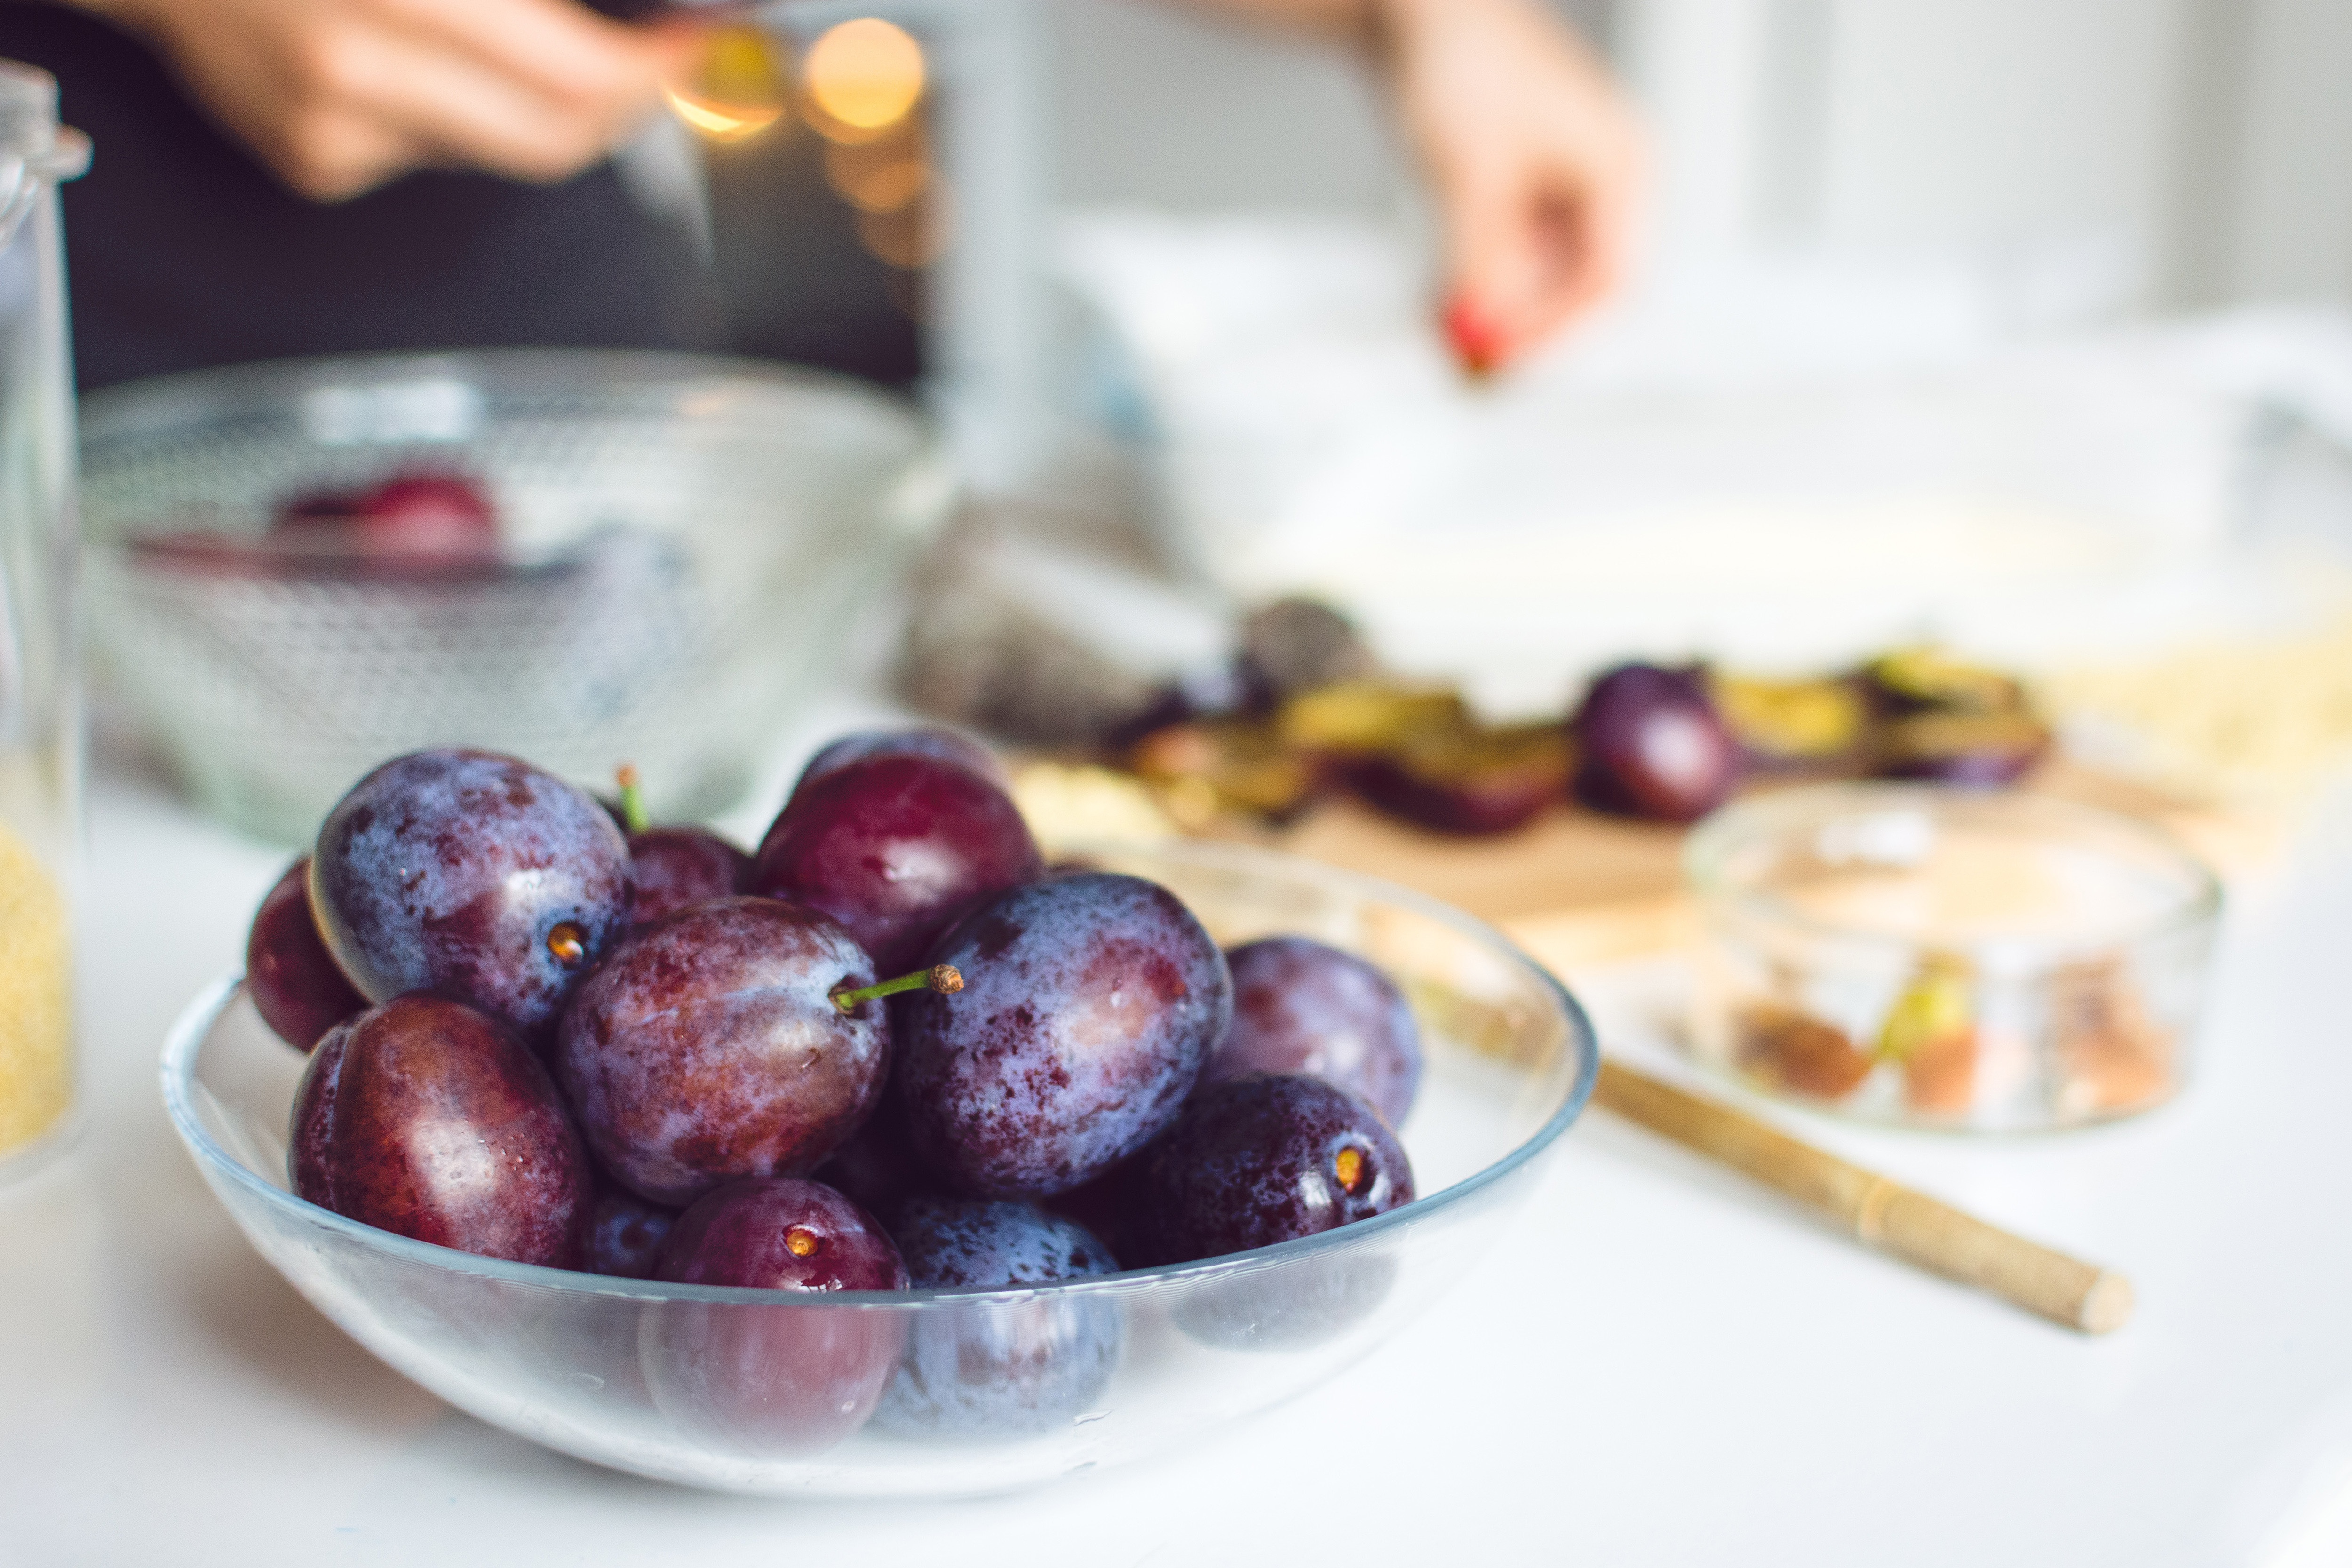
food, fruit, grape, produce, ingredient, plant, superfood, cuisine, dish, natural foods, recipe, local food